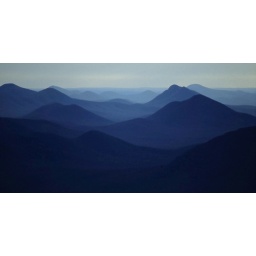
Stirling Ranges ,Western Australia. Some of the oldest rocks in the world are in this weathered mountain range